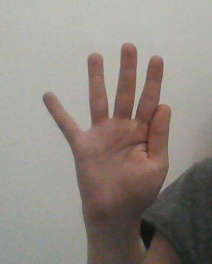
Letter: sheen